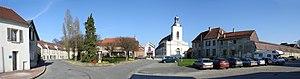
Vue panoramique de la place de l'église à Tremblay-en-France, Vieux-Pays (Seine-Saint-Denis, France).
Tremblay-en-France est une commune française située dans le département de la Seine-Saint-Denis, en région Île-de-France.